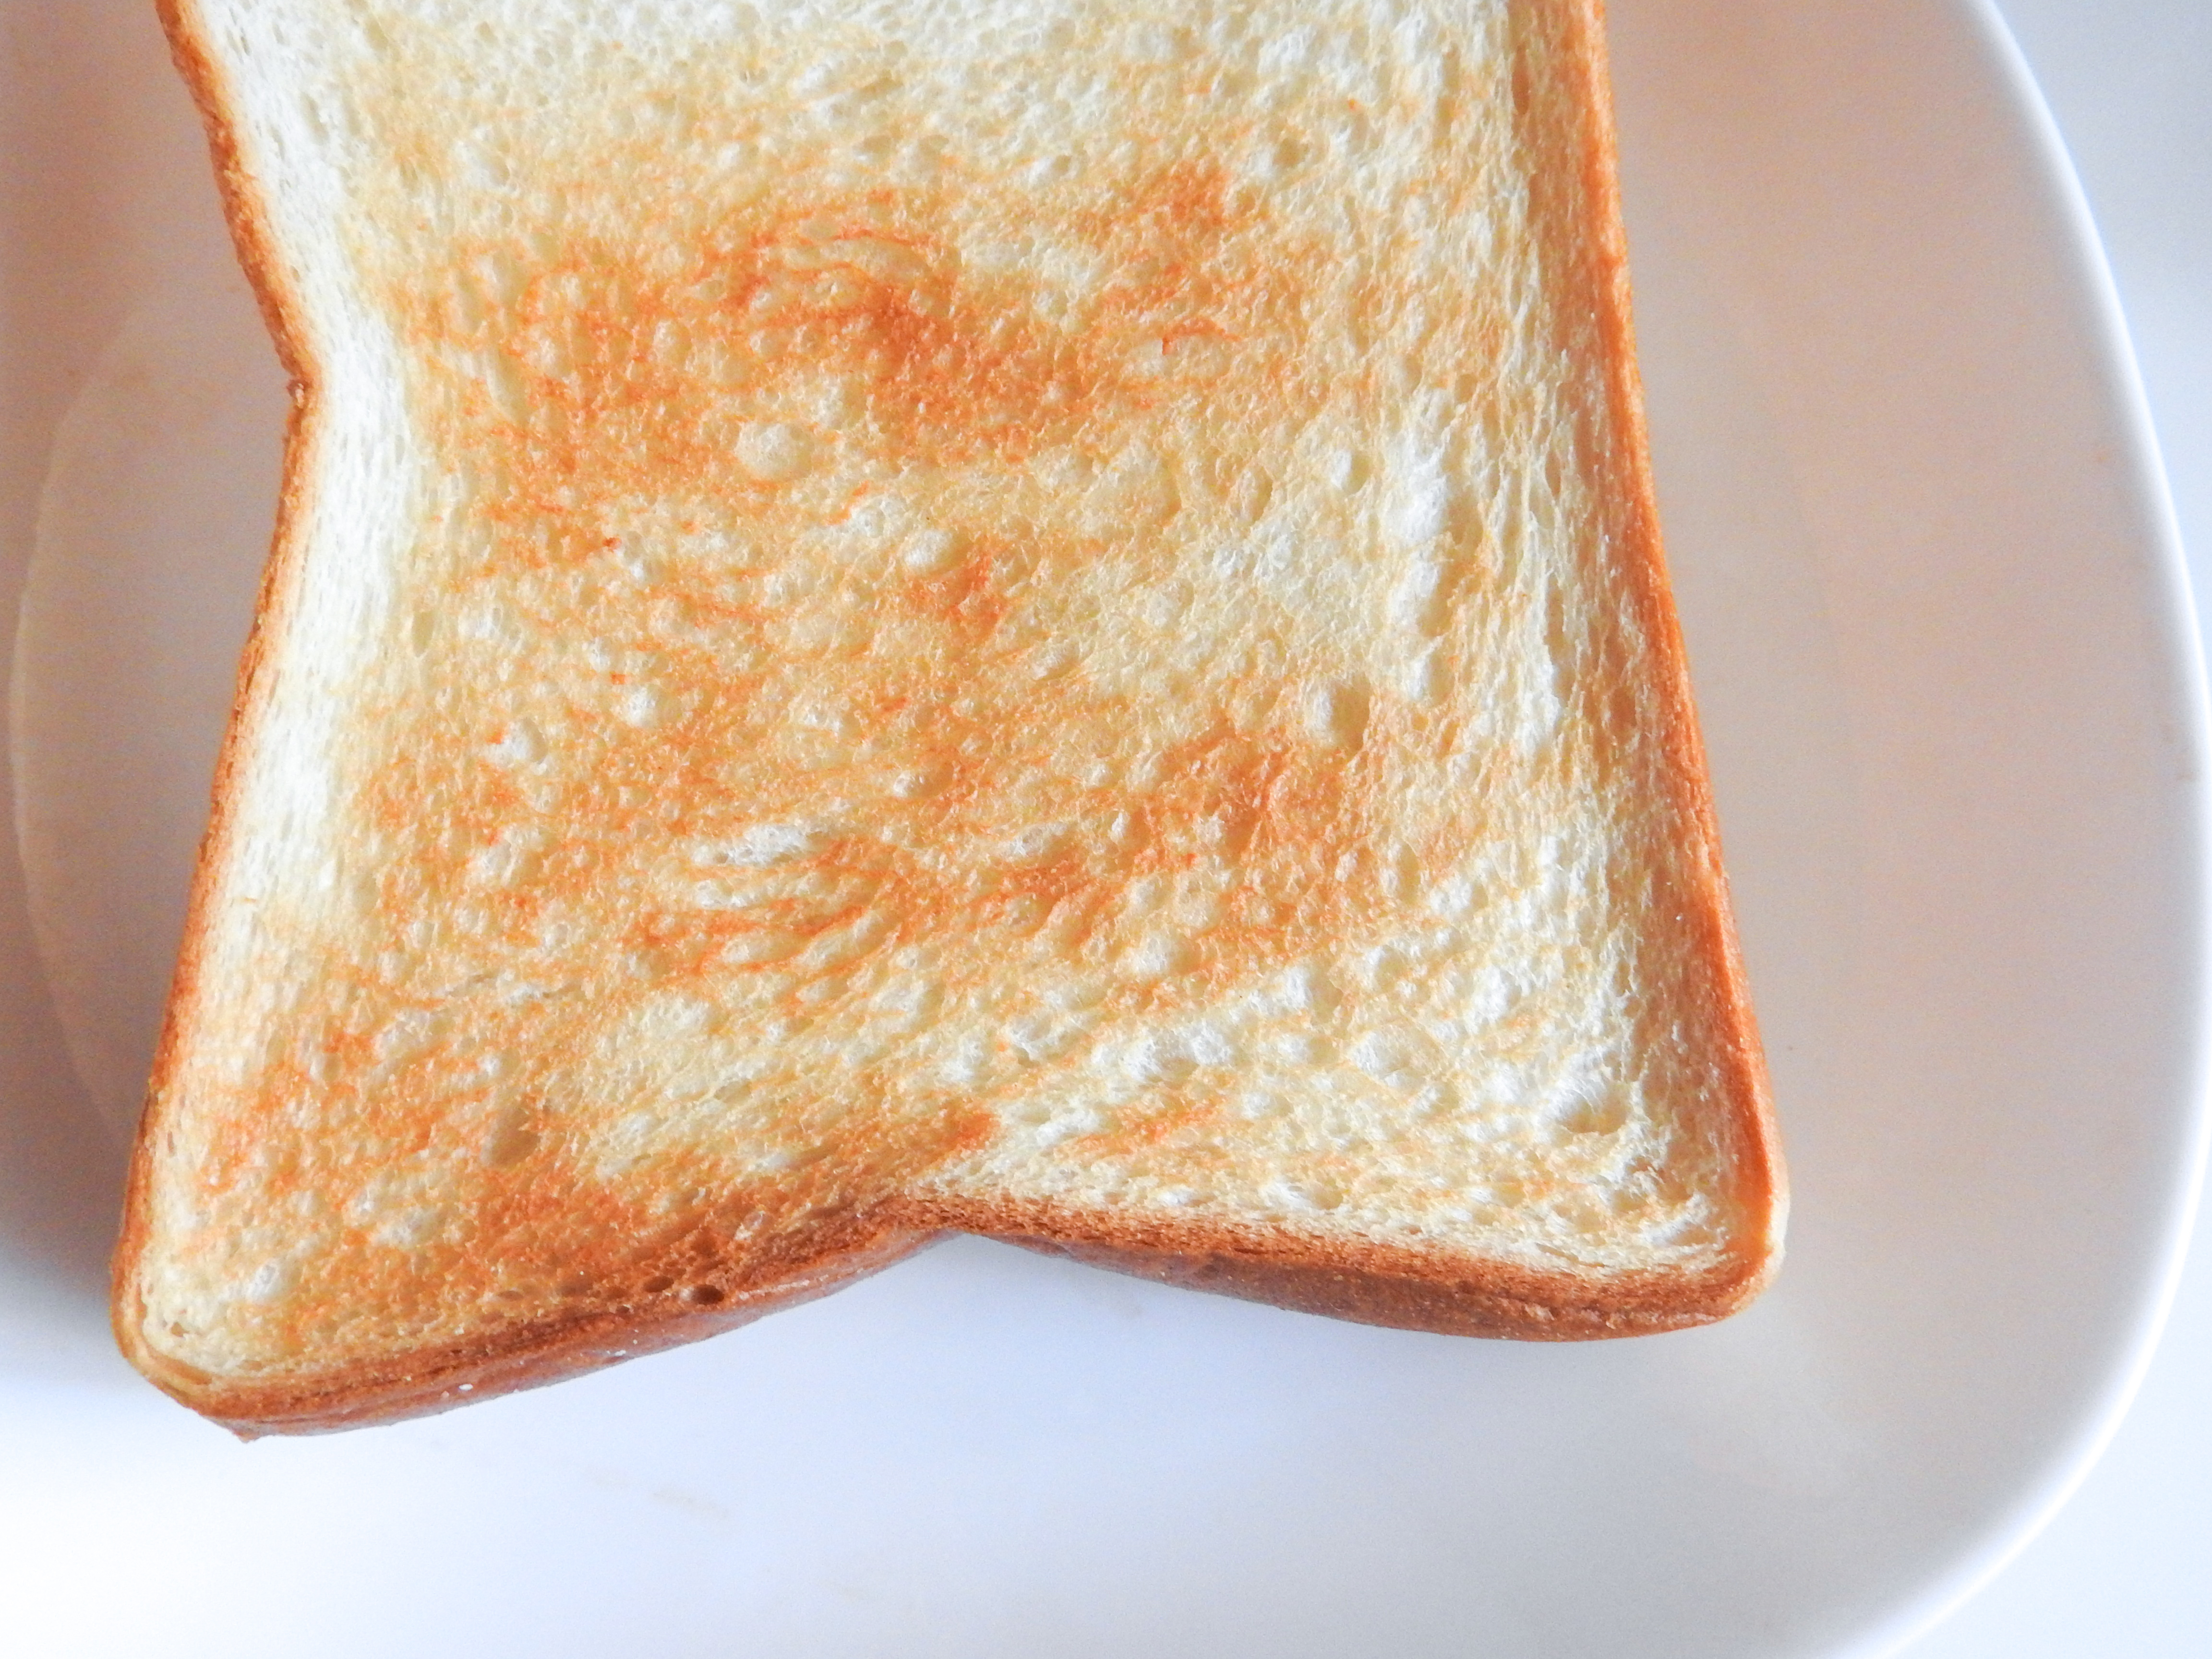
food, sliced bread, toast, dish, white bread, cuisine, ingredient, breakfast, bread, baked goods, Milk toast, Melba toast, finger food, dessert, produce, loaf